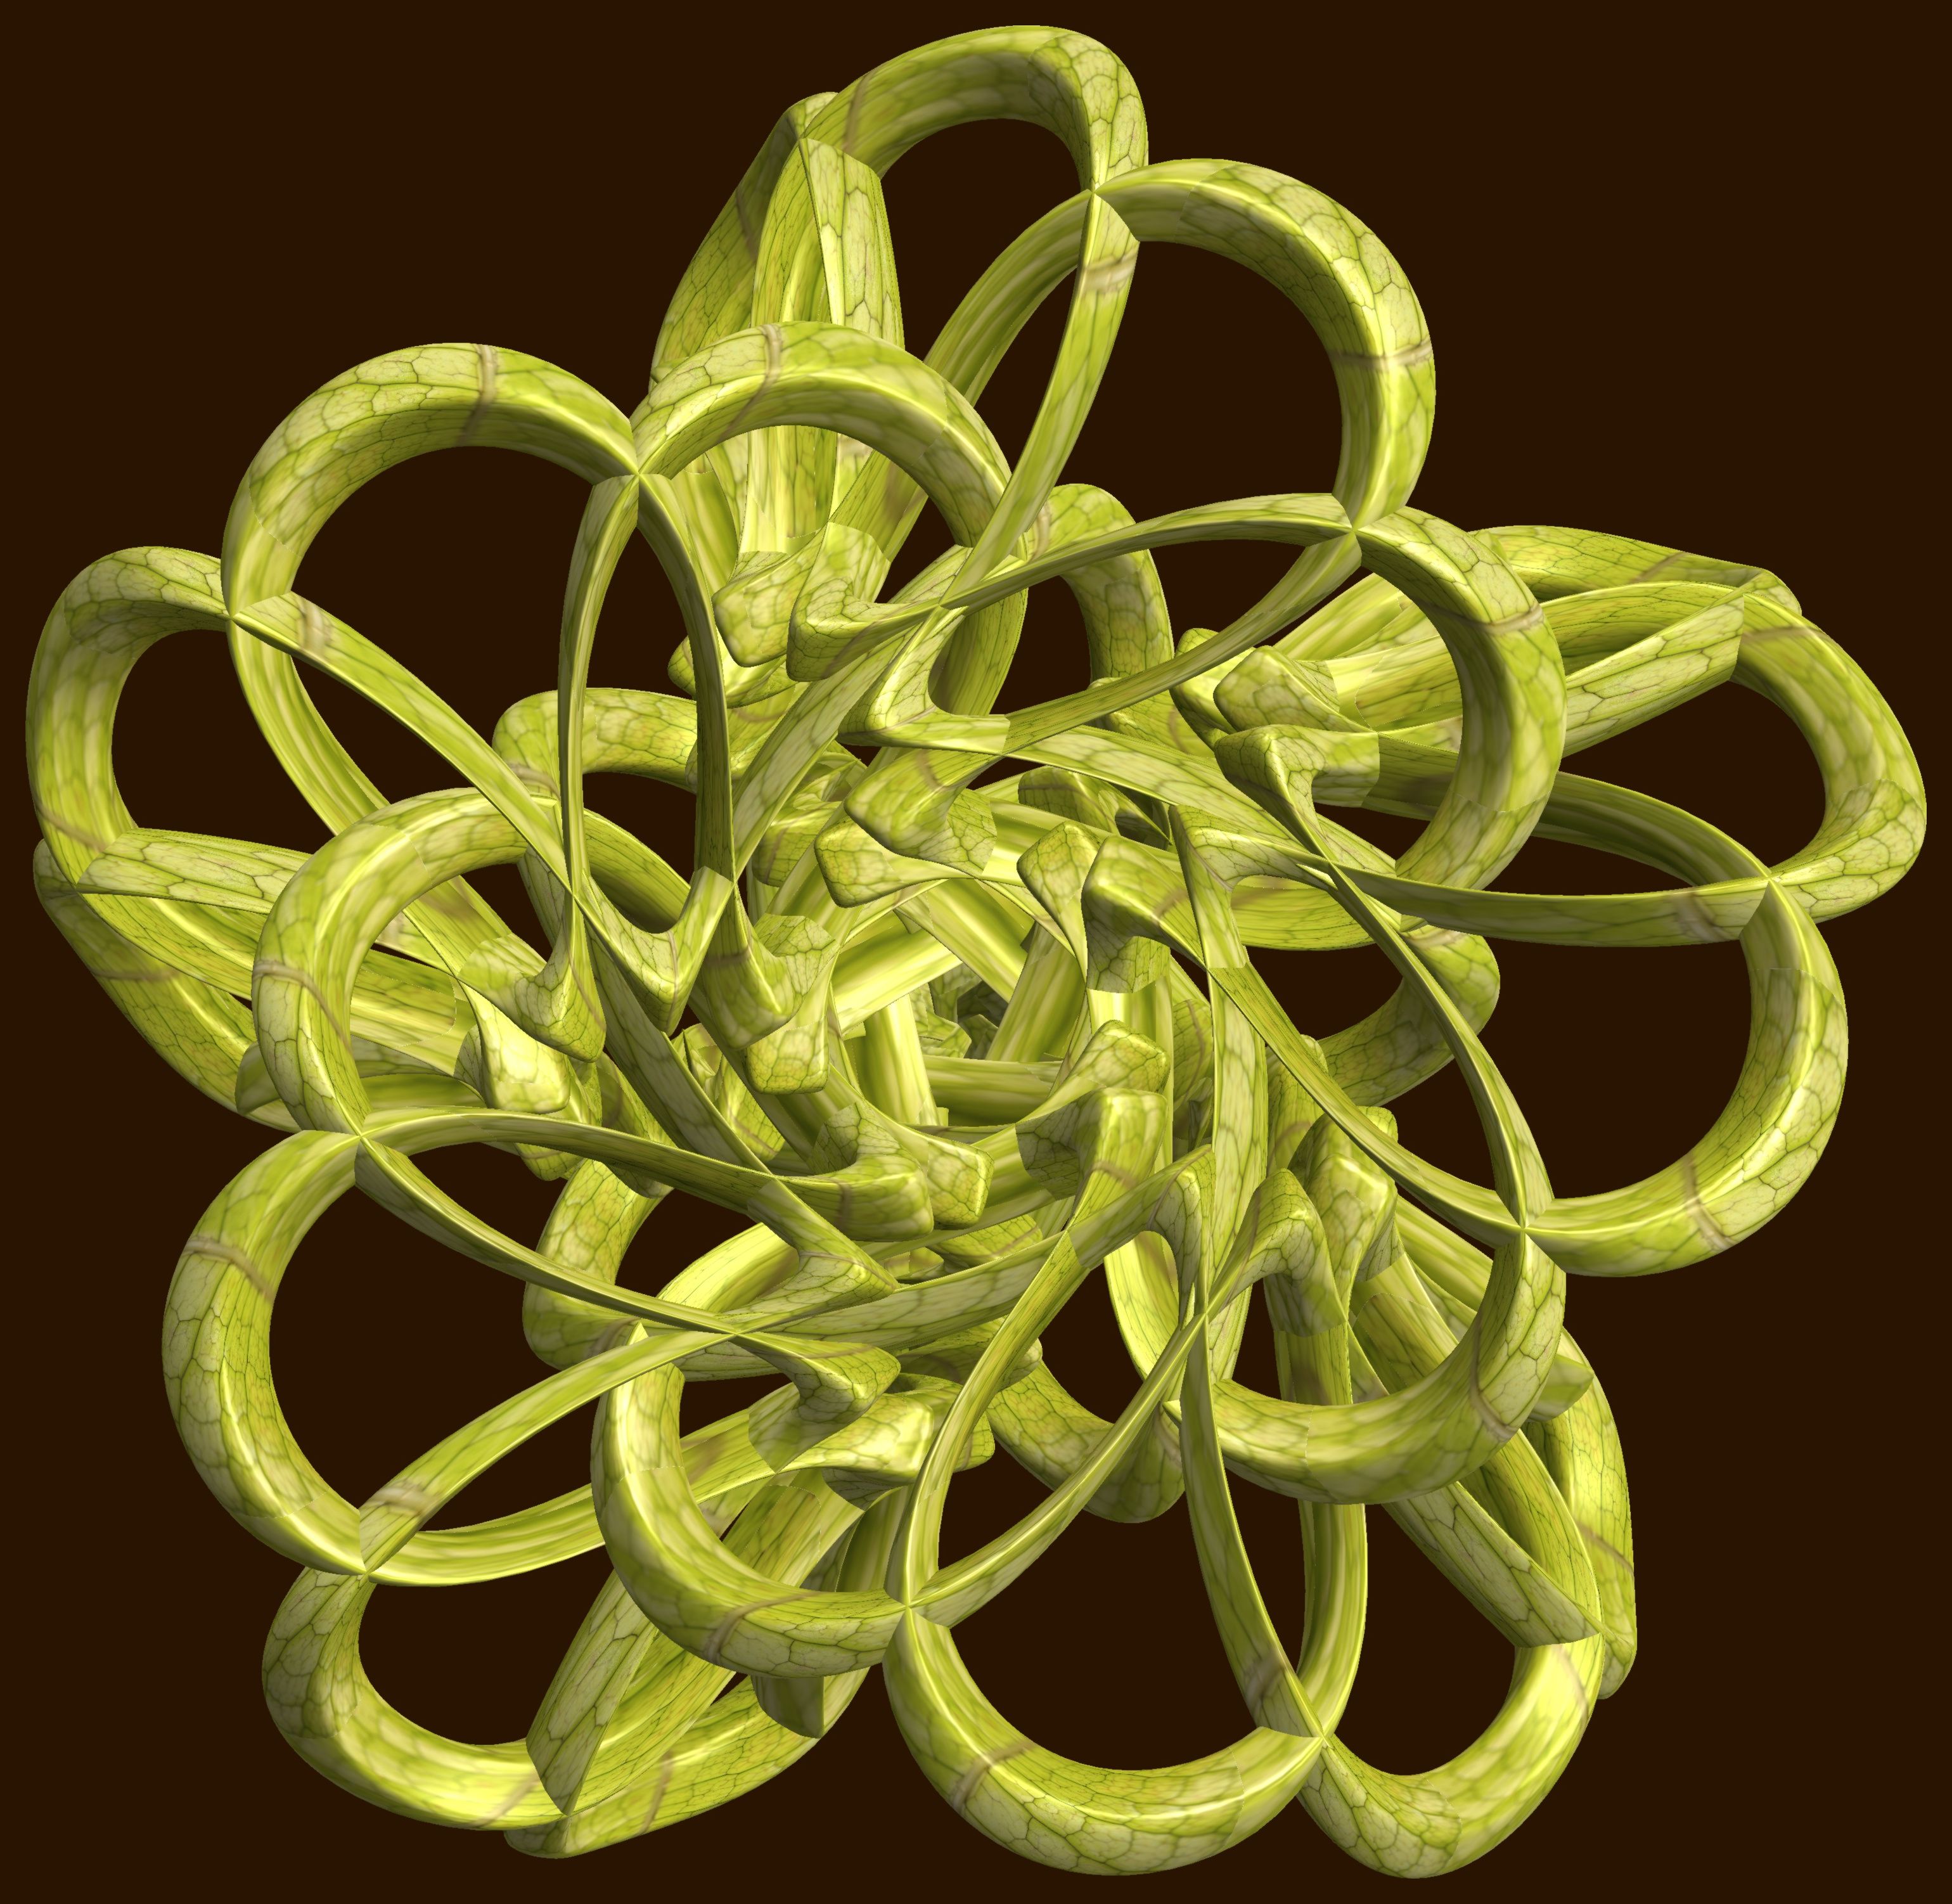
structure, texture, flower, pattern, green, produce, figure, design, symmetry, 3d, graphic, knot, mathematica, cg, parametricplot3d, code, program, algorithm, abstruct, mapping